Jackson Generals (KITTY League)

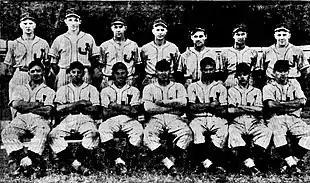
The 1941 Jackson Generals

Former nine-year major league catcher Mickey O'Neil led the club as its manager from 1940 to 1942. In his first season, the Generals won the first half and compiled a full-season record of 66–58 (.532). They then defeated the Bowling Green Barons, 4–3, to win their second KITTY League championship. The qualified for the playoffs again in 1941 with a pennant-winning 84–43 (.661) record. Jackson was eliminated in the semifinals by Mayfield, 3–1. On June 19, 1942, the league disbanded following the withdrawal of two teams which faced financial difficulties and a vote by the remaining clubs to discontinue the circuit. Jackson lost its final game on the road to Bowling Green, 8–2. The Generals held a third-place 29–19 (.604) record in the abandoned season.